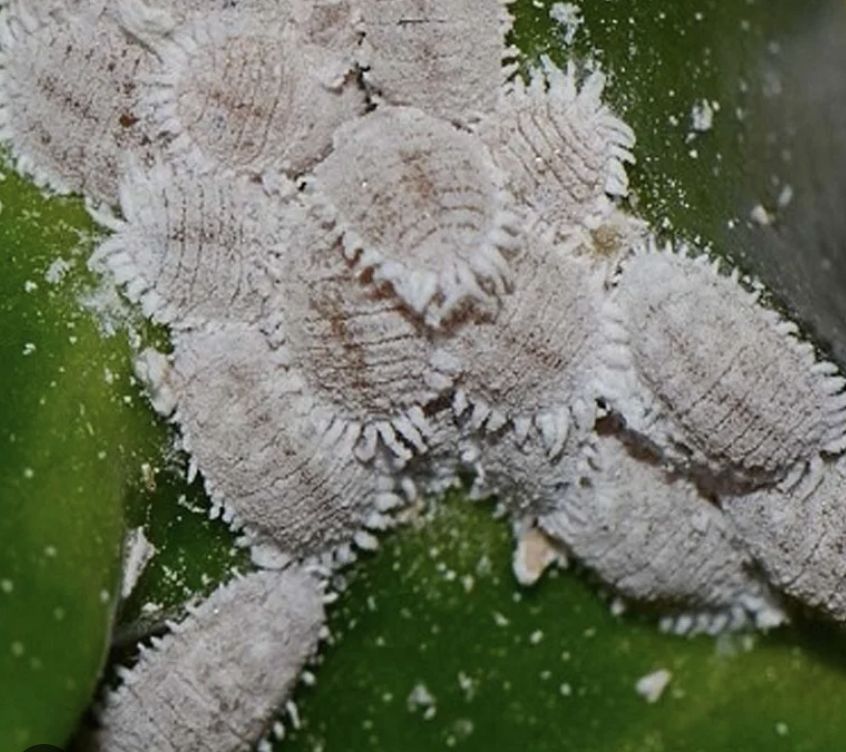
Label: mealybug_infestation